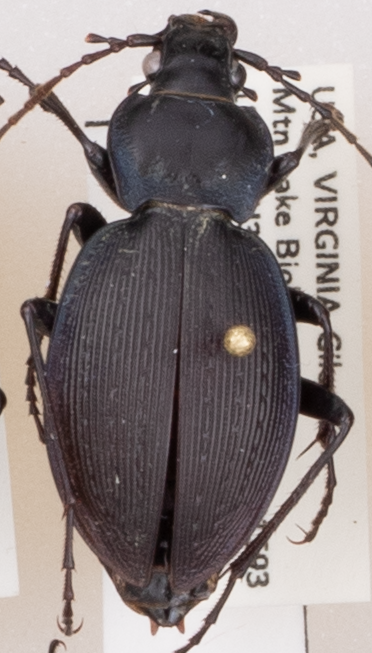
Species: Carabus goryi
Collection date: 2018-06-05
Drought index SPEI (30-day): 0.552
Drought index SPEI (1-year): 0.47
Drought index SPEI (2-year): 0.63